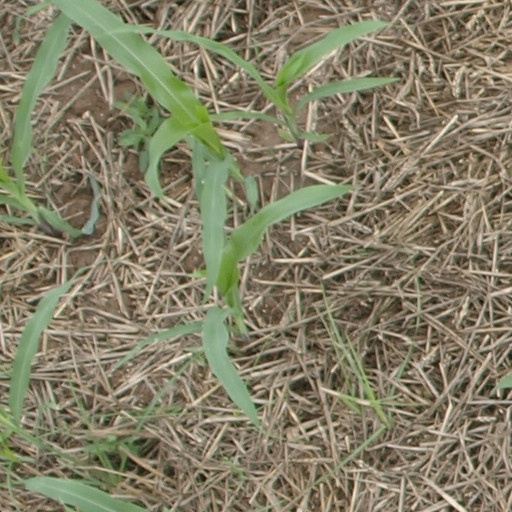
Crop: maize; corn